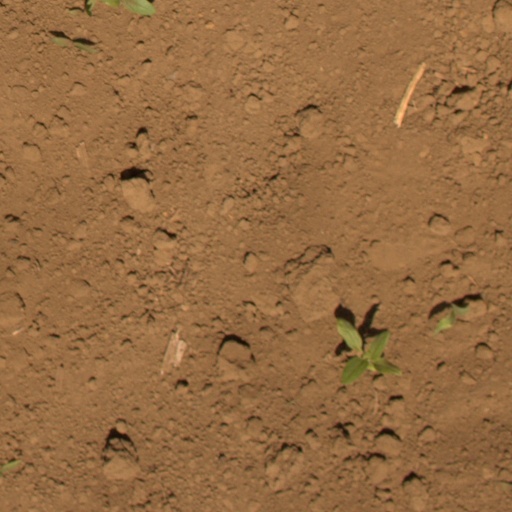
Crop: Jerusalem artichoke